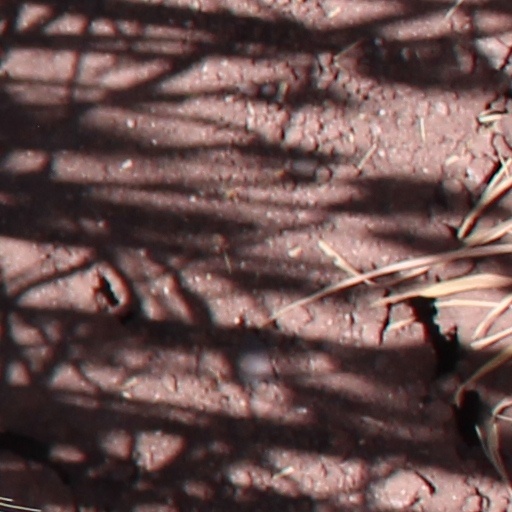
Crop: wheat